Casta Álvarez

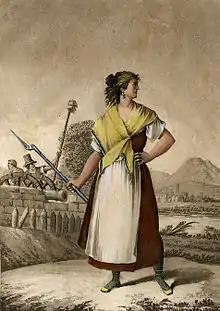
Engraving by Juan Gálvez and Fernando Brambila (1808)

Casta Álvarez Barceló (1786 – 29 April 1846) was an Aragonese insurgent, who fought in the First siege of Zaragoza. This took place during the 1808 to 1814 Spanish War of Independence, or Guerra de la Independencia Española, part of the Peninsular War. She is known for inspiring the defenders of the city by single-handedly defeating an advancing French cavalry troop. Her story was popularised in a series of engravings entitled (Ruins of Zaragoza) published in 1812 and 1813. For her actions, she received a pension from Ferdinand VII of Spain and, at the centenary of the siege, her body was reinterred with honour.